2010s in United Kingdom history

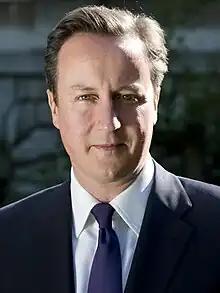
David Cameron

The premiership of David Cameron began on 11 May 2010 when Cameron accepted the Queen's invitation to form a government, after the resignation of Cameron's predecessor as Prime Minister of the United Kingdom, Gordon Brown. While serving as prime minister, Cameron also served as First Lord of the Treasury, Minister for the Civil Service and Leader of the Conservative Party. He headed a coalition government between the Conservatives and the Liberal Democrats. He immediately appointed Nick Clegg, the leader of the Liberal Democrats, as deputy prime minister. Between them, the Conservatives and Liberal Democrats controlled 363 seats in the House of Commons, with a majority of 76 seats.